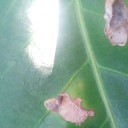
Label: Miner